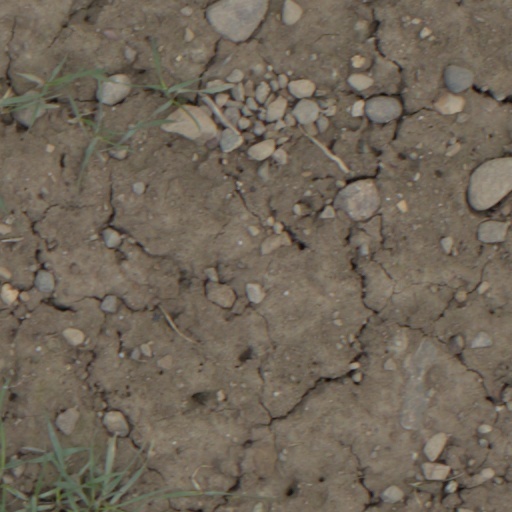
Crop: wheat